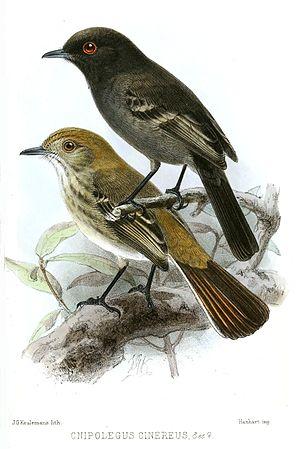
La province du Chaco est une subdivision de l'Argentine située au nord du pays. Elle est bordée à l'ouest par les provinces de Salta et de Santiago del Estero, au sud par celle de Santa Fe, au sud-est par celle de Corrientes et par le Paraguay et à l'est et au nord par la province de Formosa.
L'Ada cendré est une espèce de passereaux de la famille des Tyrannidae.